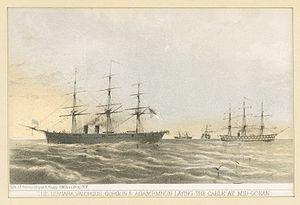
Les câbles télégraphiques transatlantiques sont des câbles sous-marins posés sur le fond de l'océan Atlantique et qui étaient utilisés au XIXᵉ siècle et dans la première moitié du XXᵉ siècle pour les communications télégraphiques internationales.